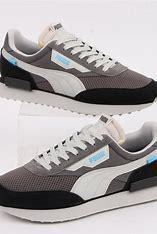
Brand: Puma
Model: Future Rider